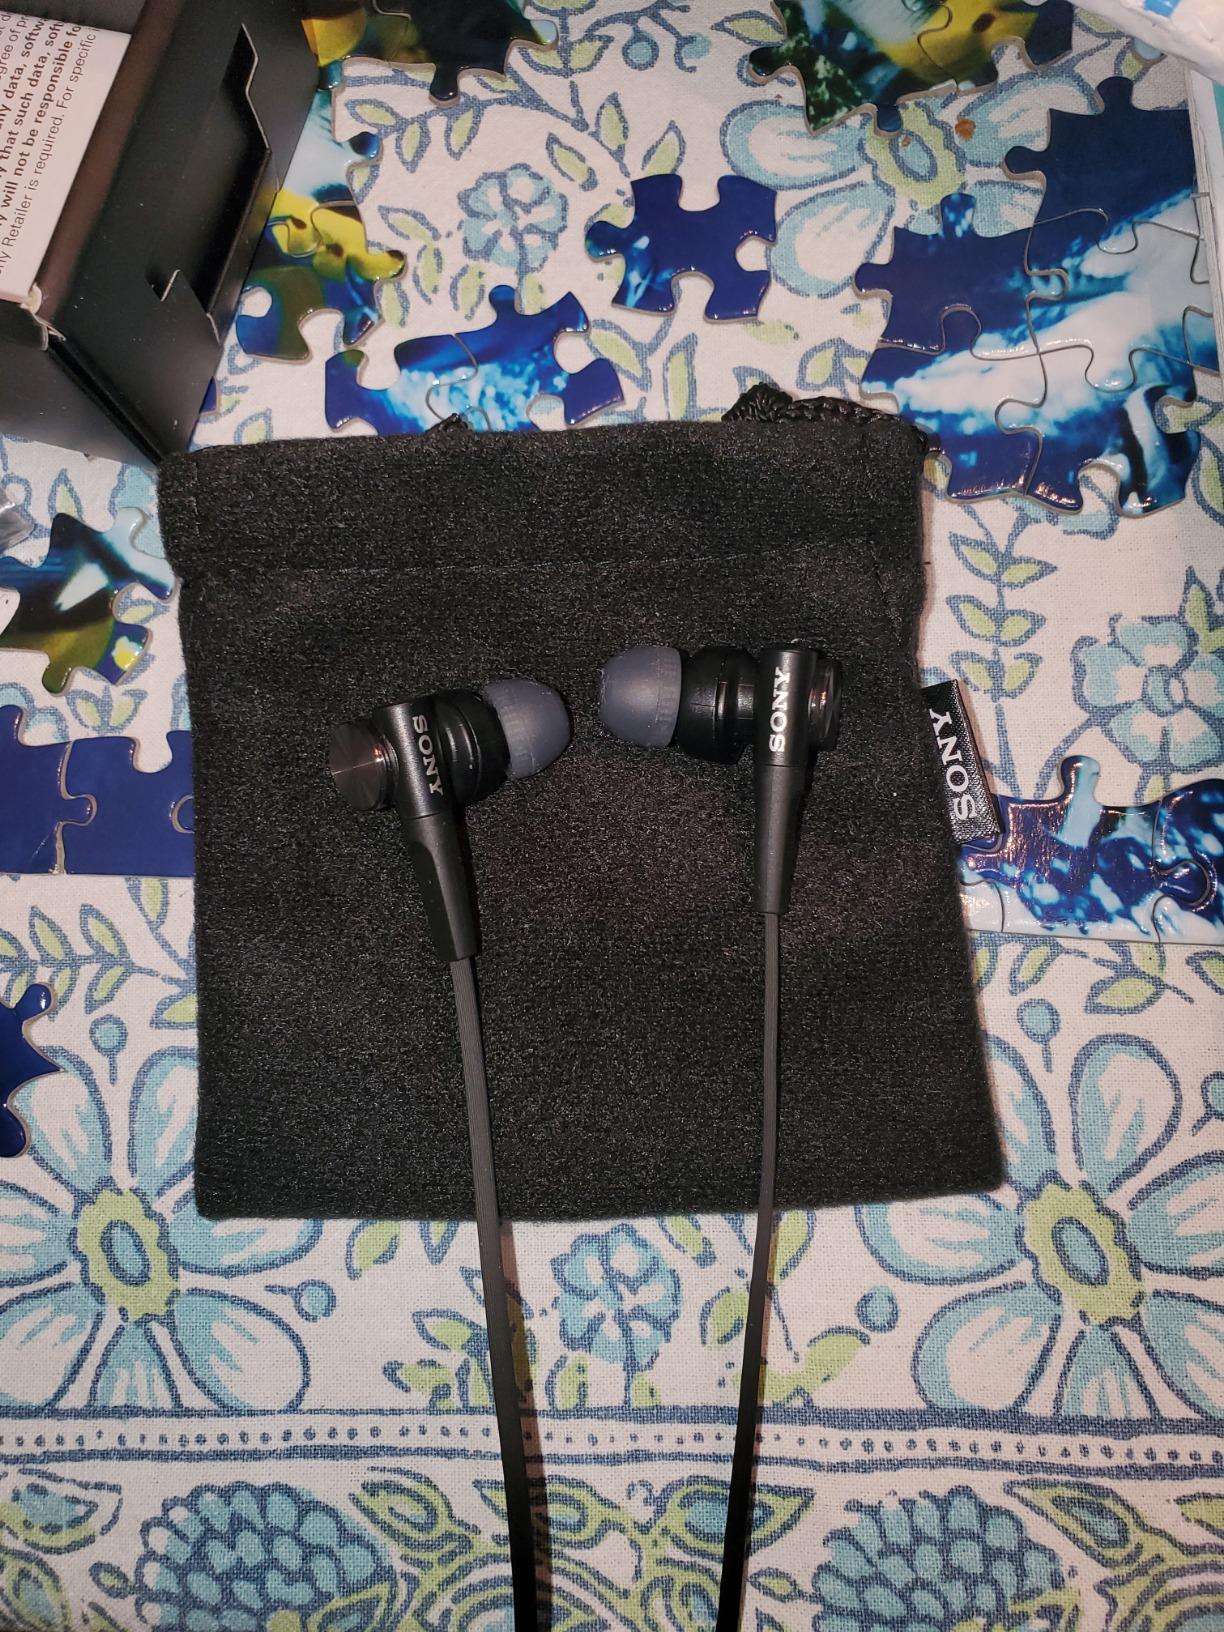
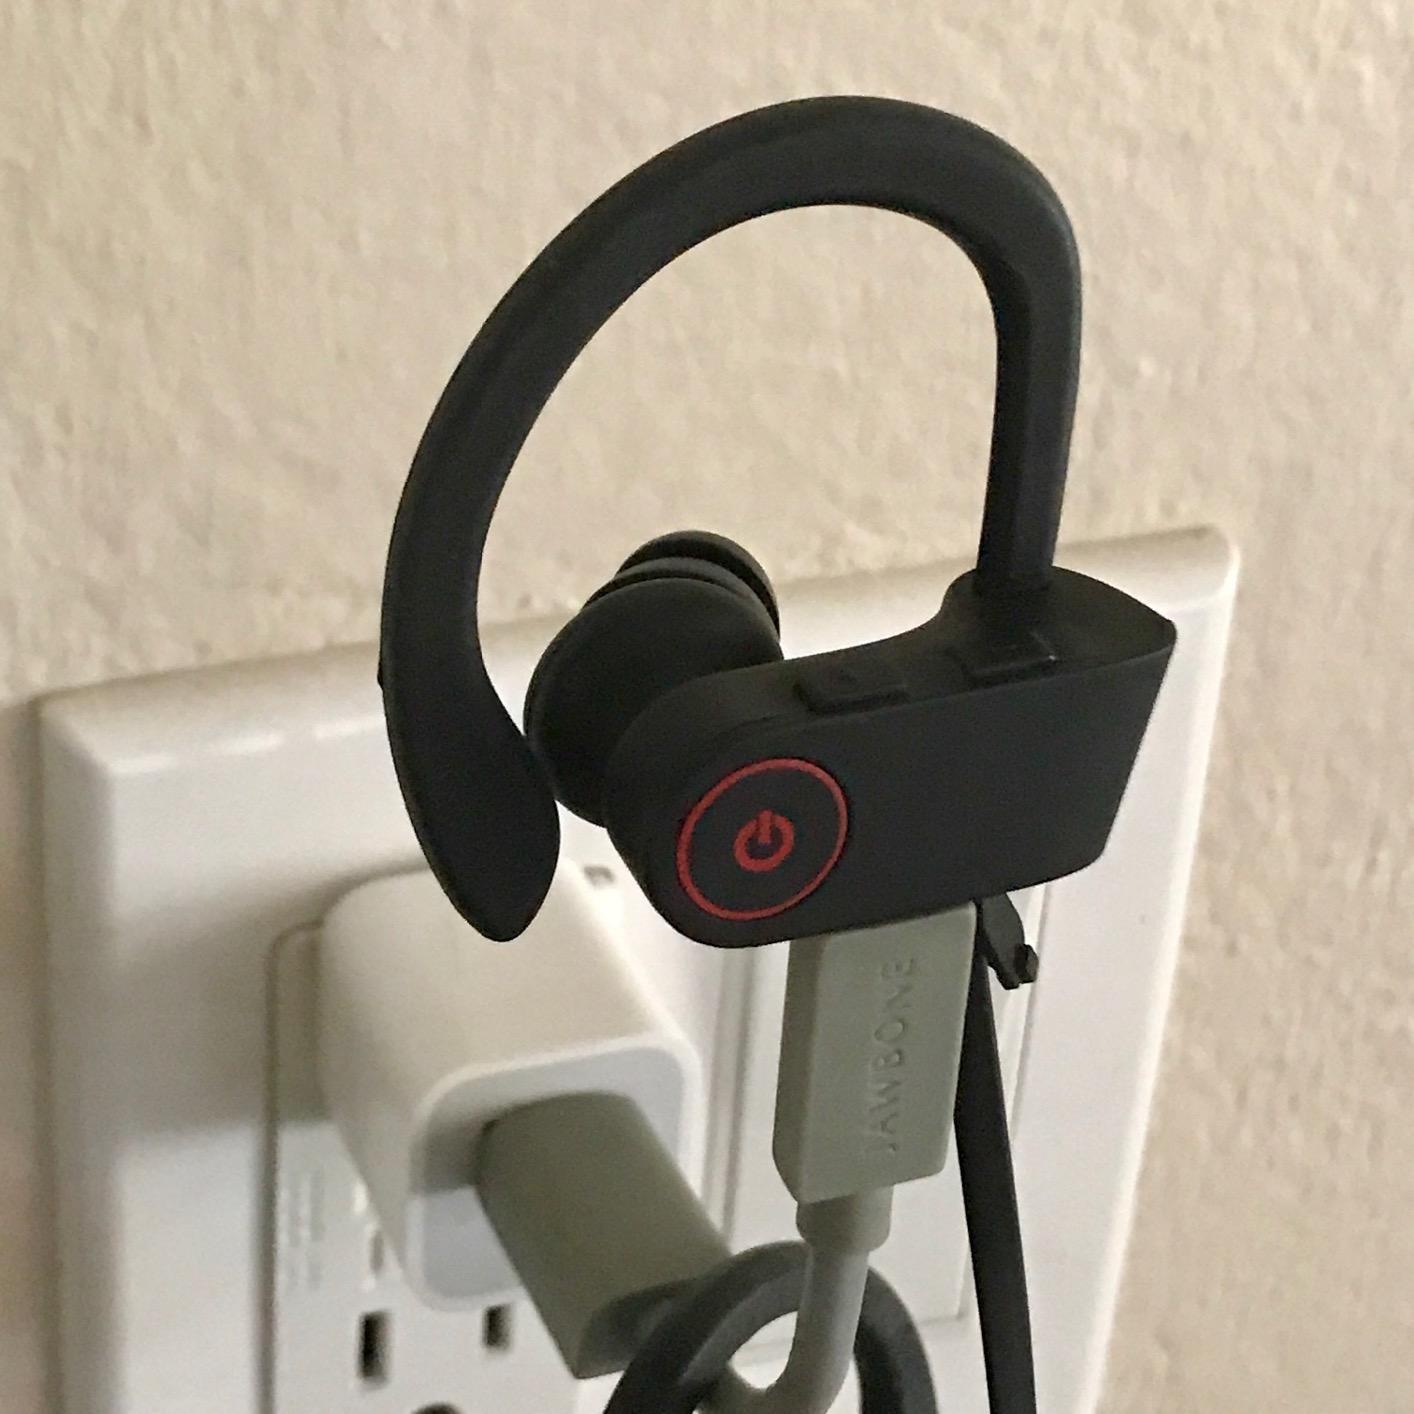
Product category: headphones
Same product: no